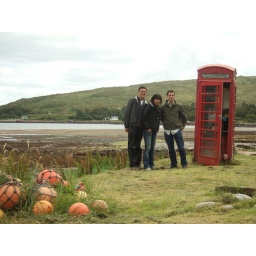
Me Mae and John beside a red phone box with Loch Scresort in the background, Rum.